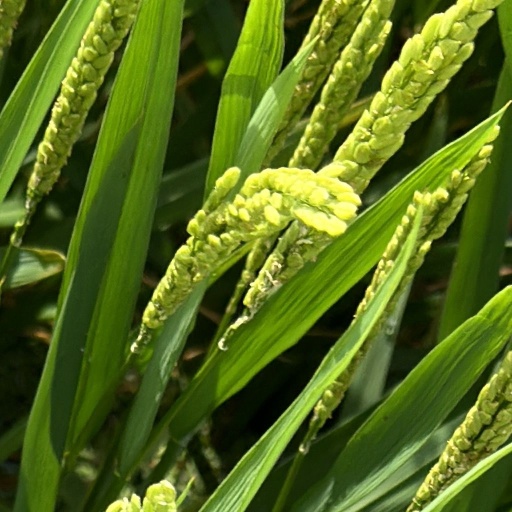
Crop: rice